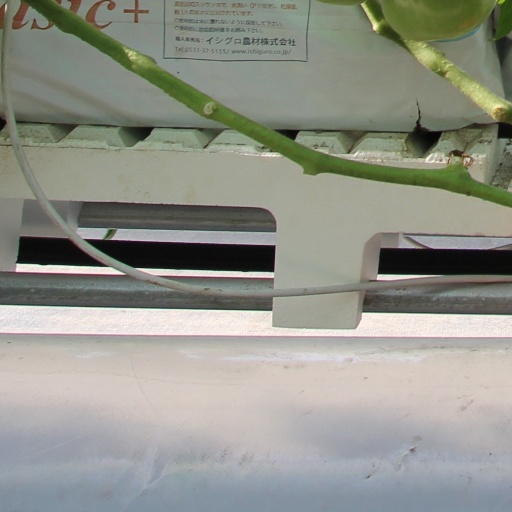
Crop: tomato